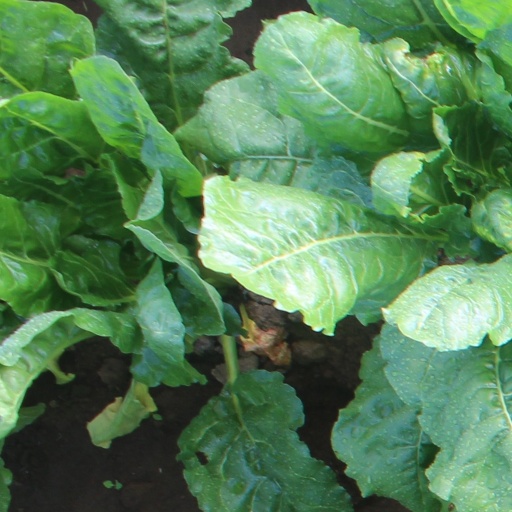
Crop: sugar beet